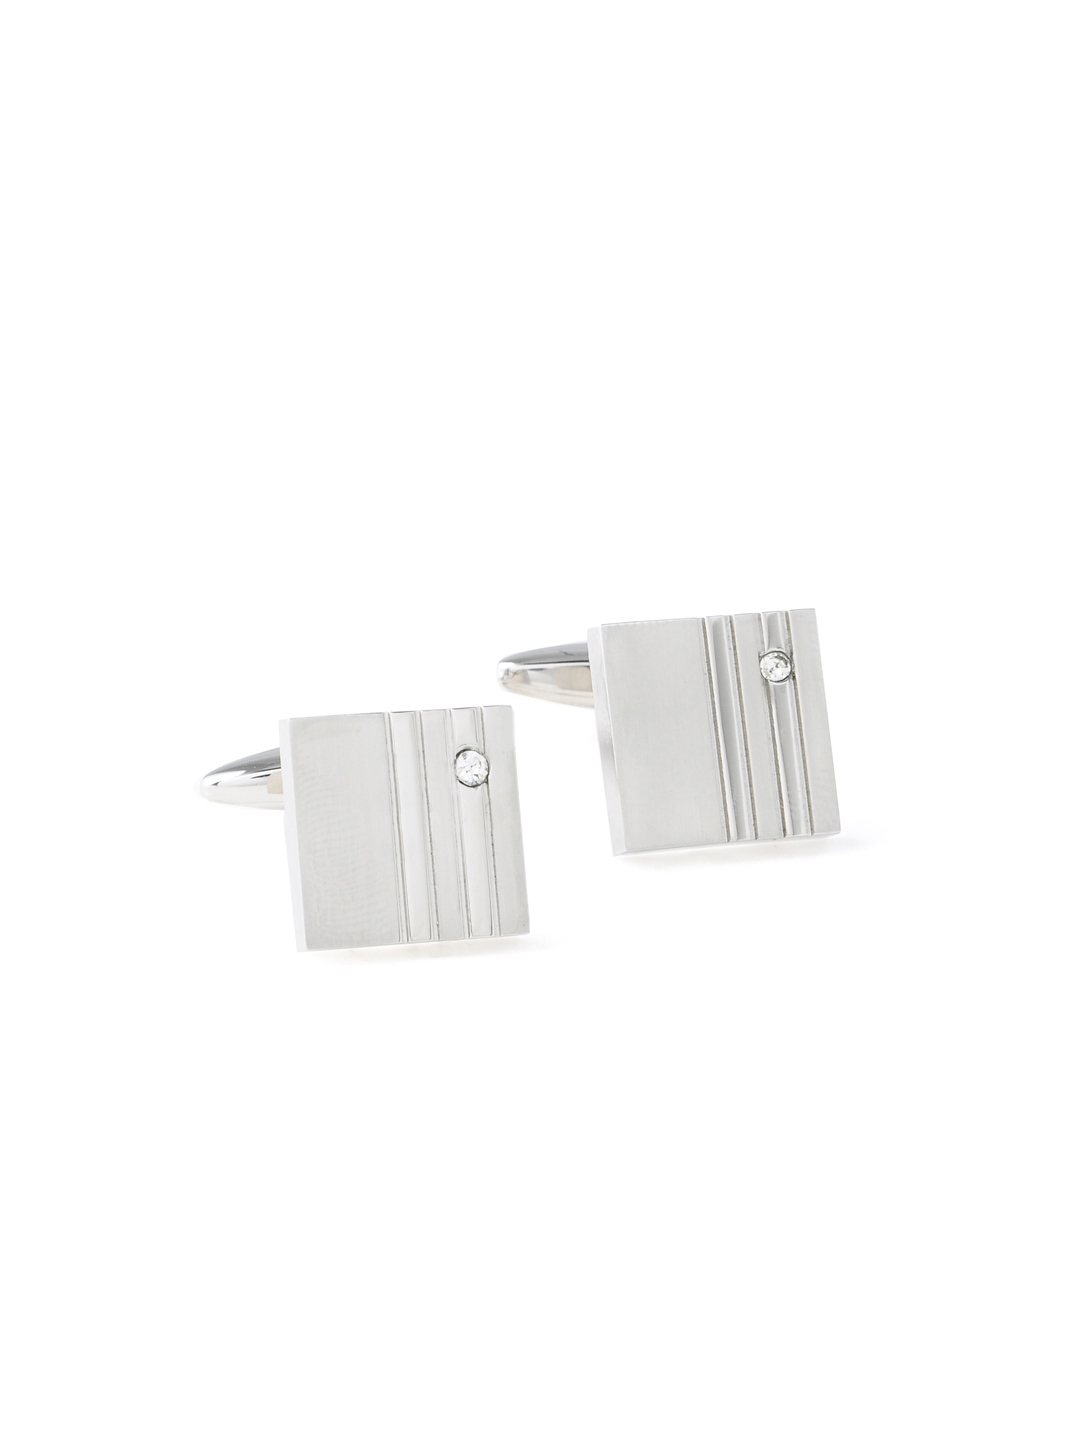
Revv Men Steel Cufflinks
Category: Accessories / Cufflinks / Cufflinks
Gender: Men
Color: Steel
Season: Summer 2012
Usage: Casual